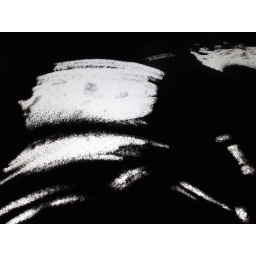
Funny creatures under black sand